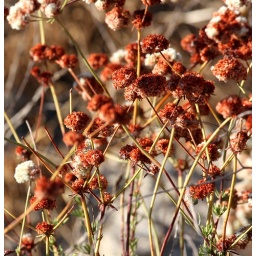
Life goes on! Same plant in red (California buckwheat)